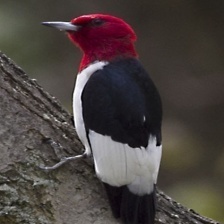
Species: RED HEADED WOODPECKER
Scientific name: MELANERPES ERYTHROCEPHALUS